Baby boomers

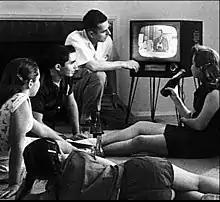
An American family gathering to watch television (1958)

This surprising Soviet success demonstrated to the Americans that their education system had fallen behind. "Life" magazine reported that three quarters of American high-school students took no physics at all. The U.S. government realized it needed thousands of scientists and engineers to match the might of its ideological rival. On President Dwight D. Eisenhower's direct orders, science education underwent major reforms and the federal government started pouring enormous sums of money into not just education but also research and development. Private institutions, such as the Carnegie Corporation and the Ford Foundation provided funding for education, too. Authors felt inspired to cater to the physics textbook market, and one of the results was the "Berkeley Physics Course", a series for undergraduates influenced by MIT's Physical Science Study Committee, formed right before the launch of "Sputnik". One of the most famous of textbooks from the "Berkeley" series is "Electricity and Magnetism" by Nobel laureate Edward Mills Purcell, which has gone through multiple editions and remains in print in the twenty-first century.